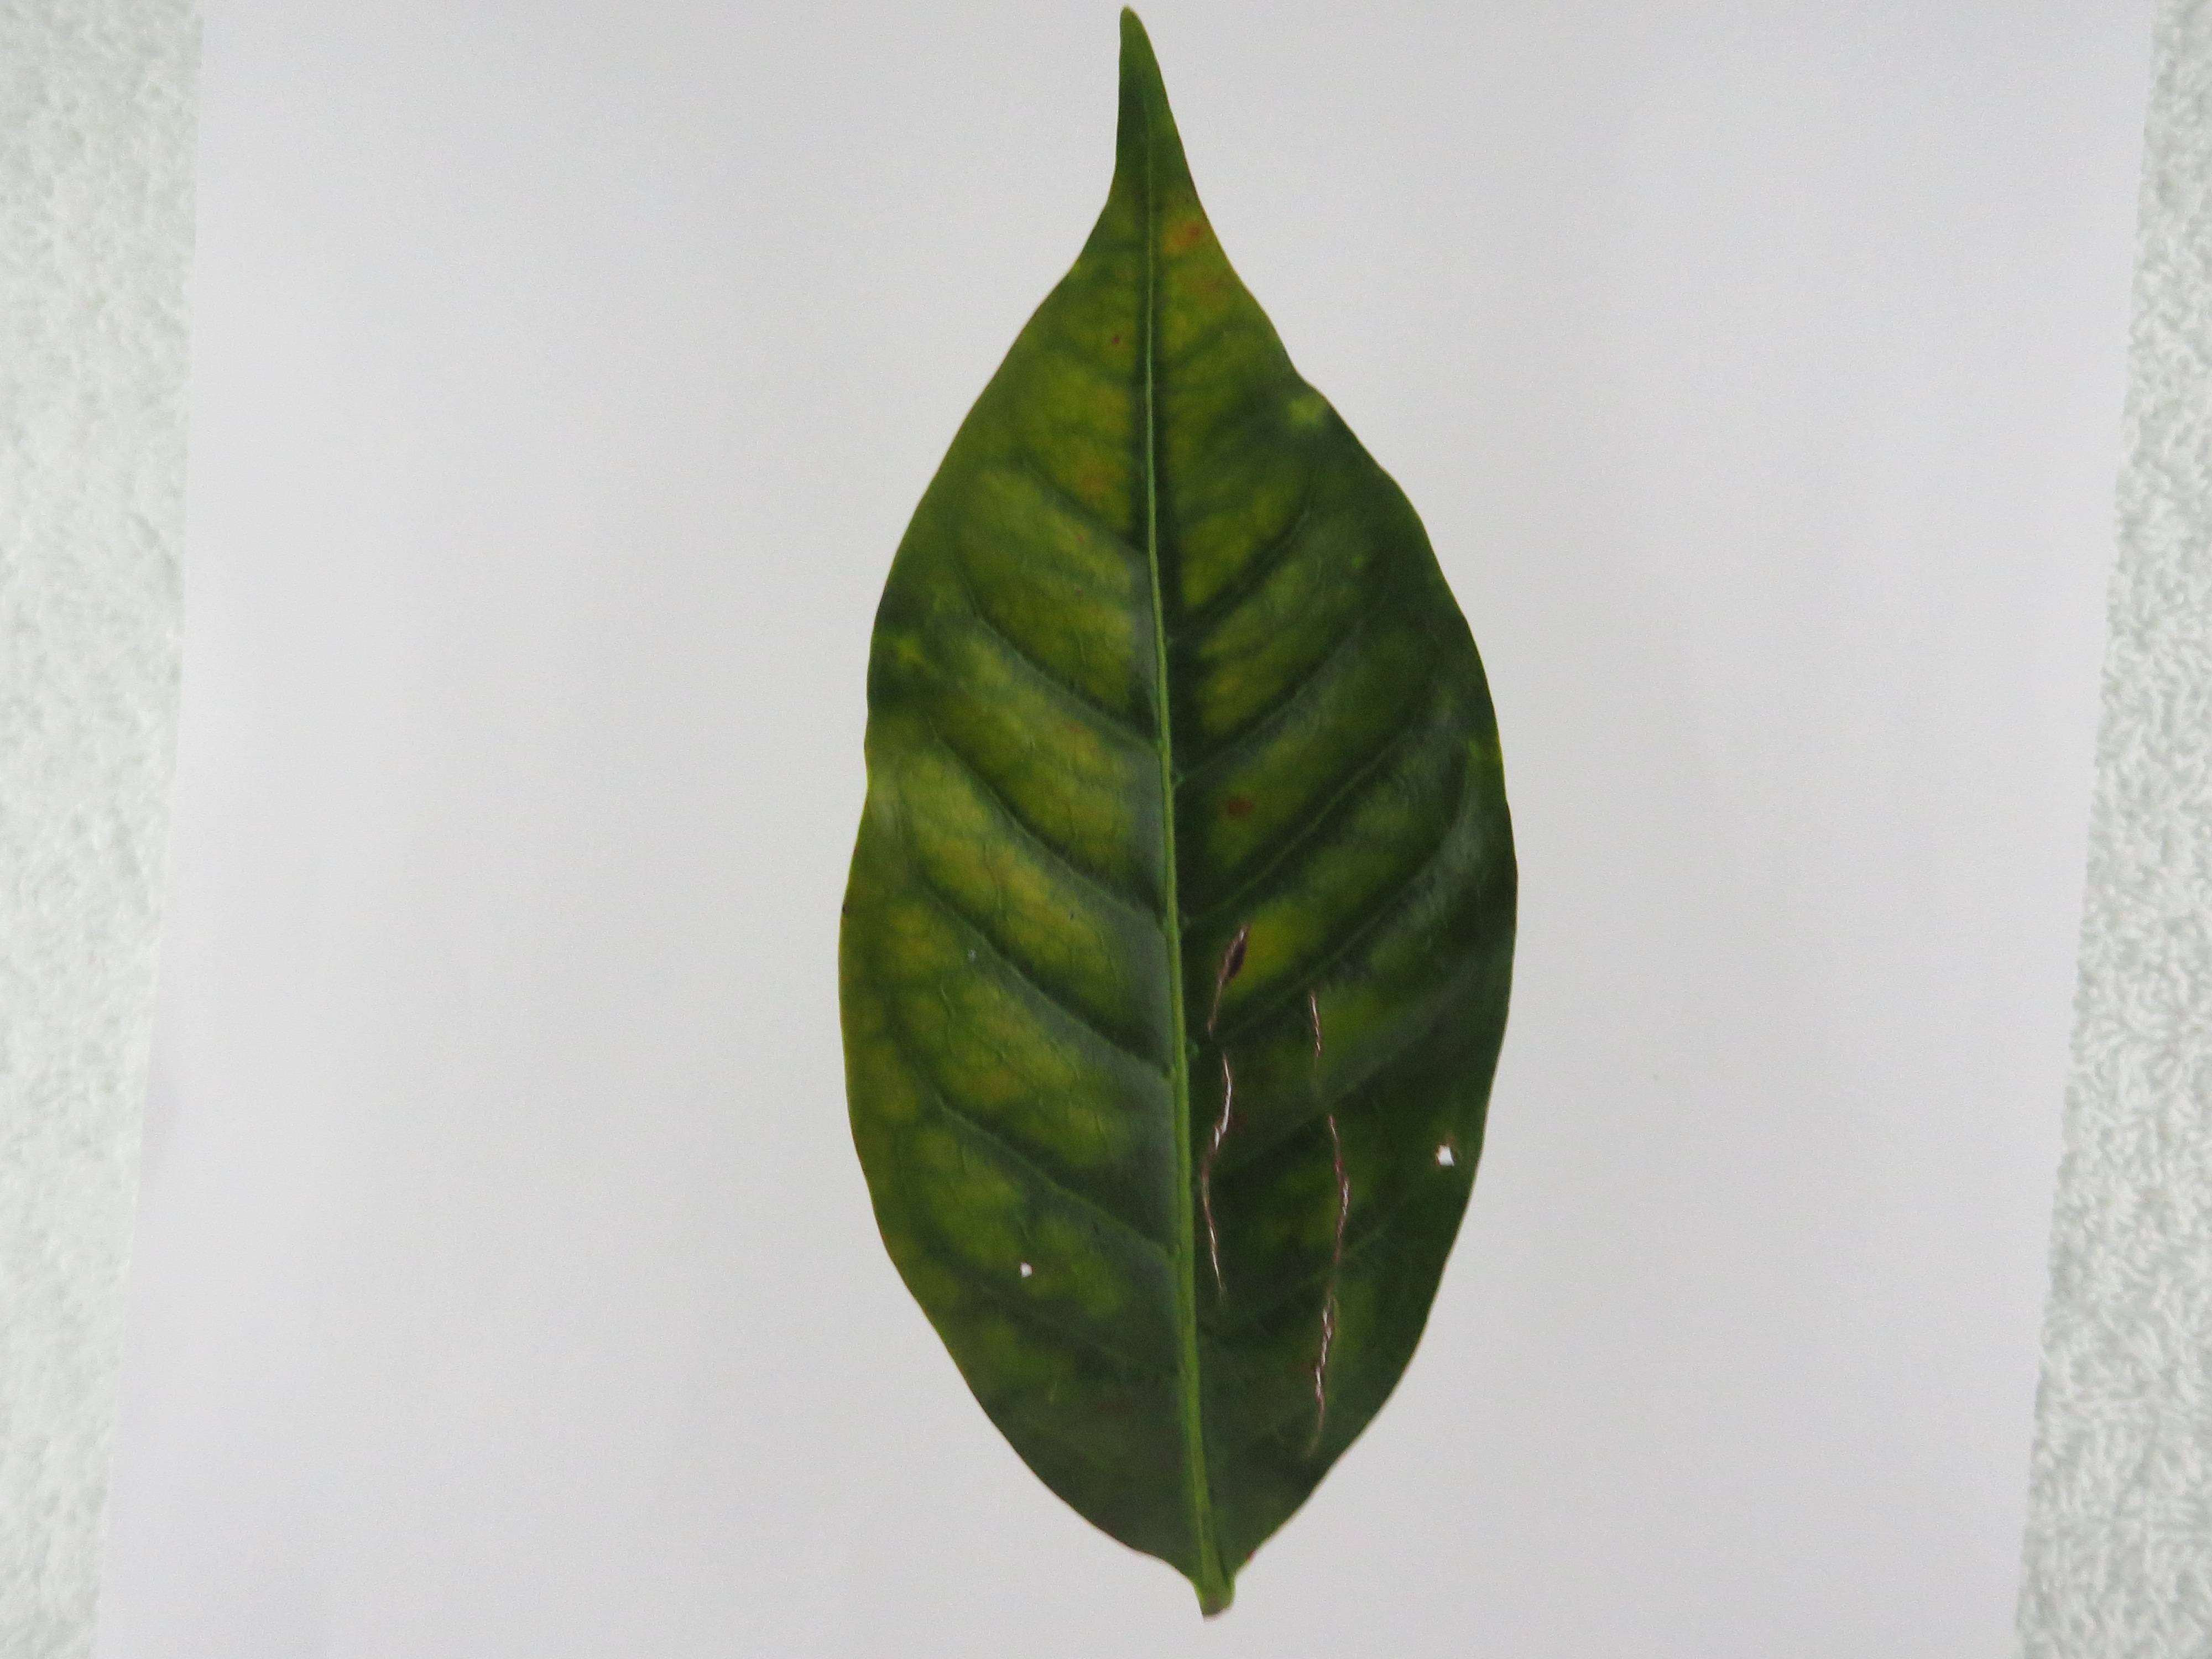
Label: magnesium-Mg